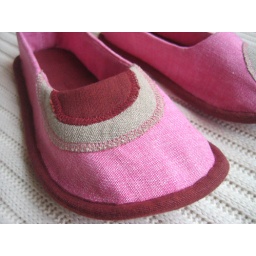
Zooey in pink - new linen shoes